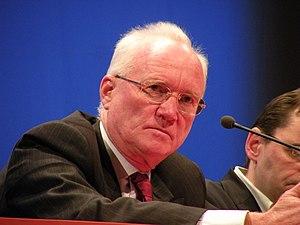
Edmond Hervé lors du «
Cet article liste les maires de Rennes de 1379 à nos jours.
Le deuxième gouvernement Pierre Mauroy est le 16ᵉ gouvernement de la Vᵉ République française. Dirigé par Pierre Mauroy et nommé par François Mitterrand, président de la République de 1981 à 1995, il est en fonctions du 23 juin 1981 au 22 mars 1983.
Le premier gouvernement Pierre Mauroy est le 15ᵉ gouvernement de la Vᵉ République française.